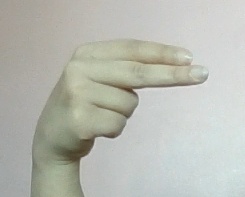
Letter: ain